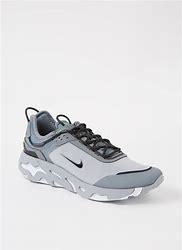
Brand: Nike
Model: React Live